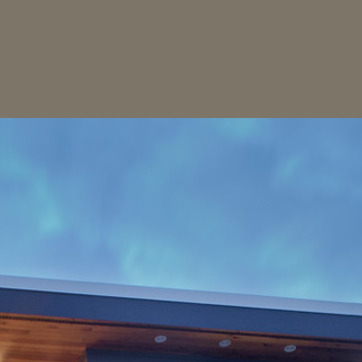
Material: sky